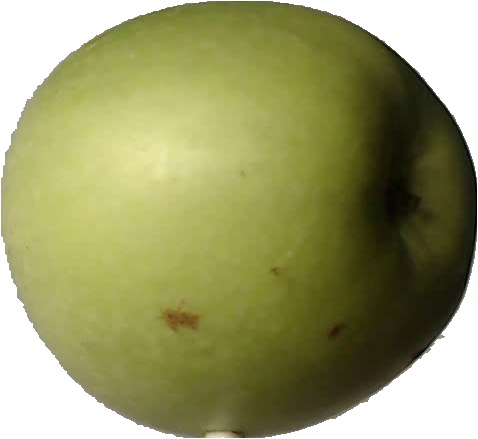
Label: apple_granny_smith_1